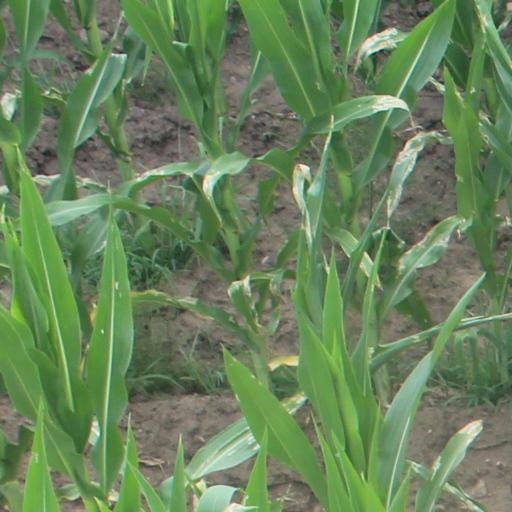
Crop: maize; corn